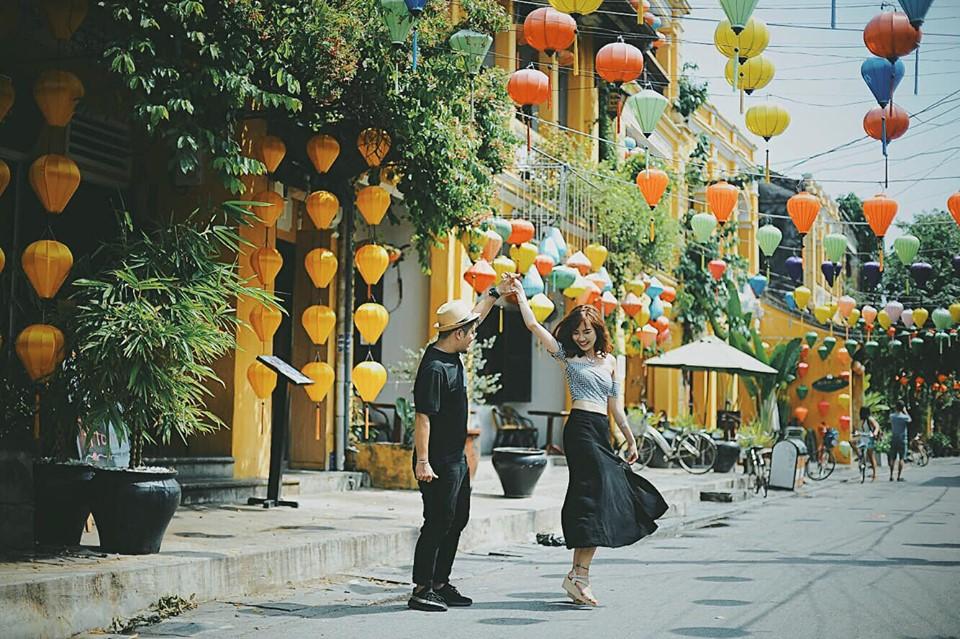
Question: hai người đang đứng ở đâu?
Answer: ở trên một con phố treo những cái lồng đèn